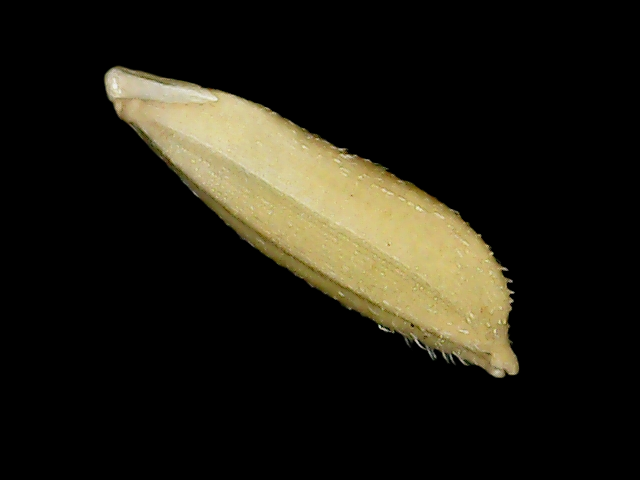
Rice variety: Bd30